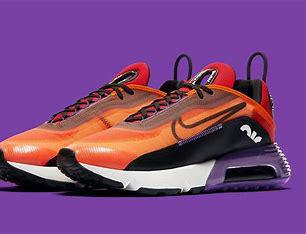
Brand: Nike
Model: Air Max 2090